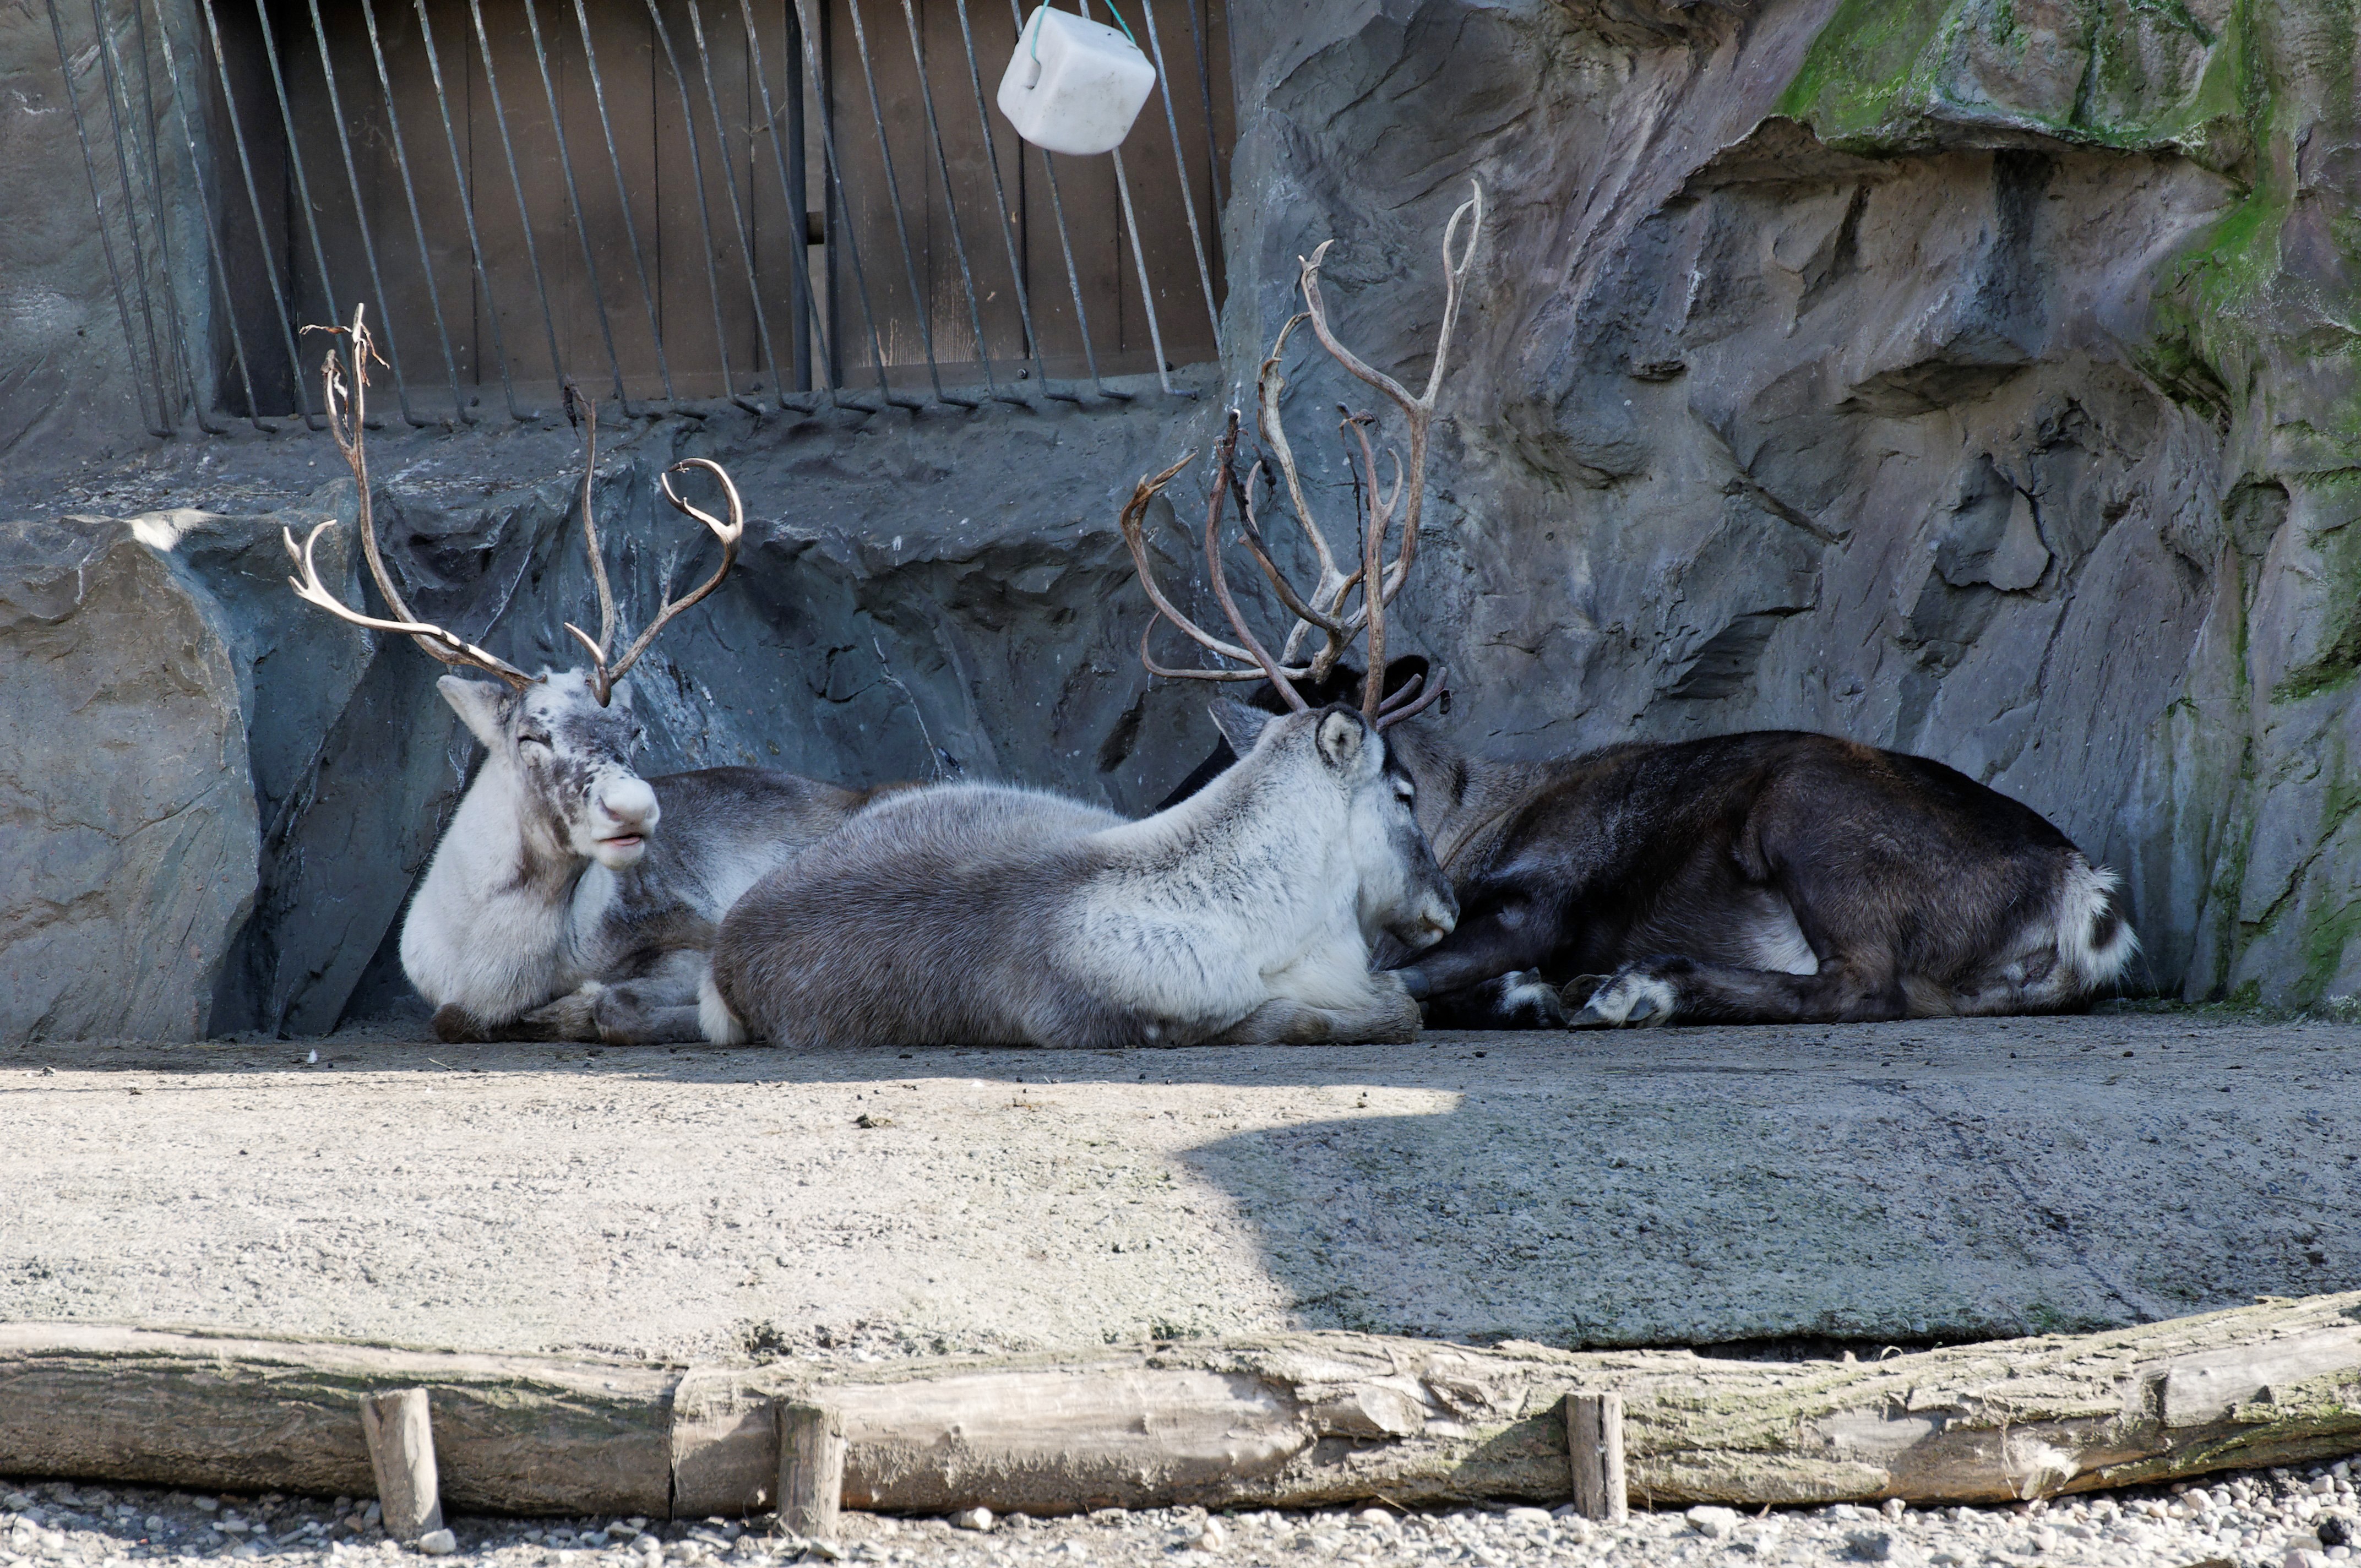
animal, wildlife, deer, zoo, mammal, fauna, enclosure, reindeer, lying, white tailed deer, zoom gelsenkirchen, outdoor recreation